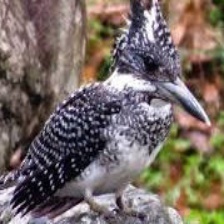
Species: CRESTED KINGFISHER
Scientific name: MEGACERYLE LUGUBRIS